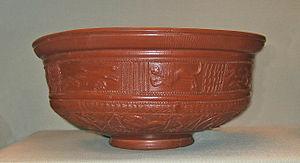
Cette page liste les principales typologies de la céramique antique établies pour la classer par ses formes.